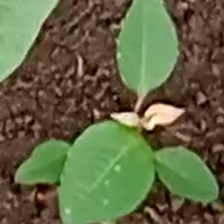
Weed species: Moti_dudhi(Euphorbia_geneculata_L)